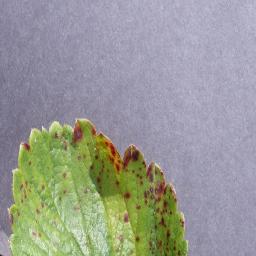
Label: Strawberry___Leaf_scorch